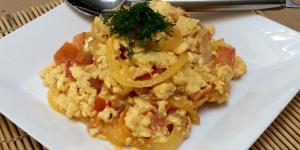
huevos revueltos con tomate y cebolla